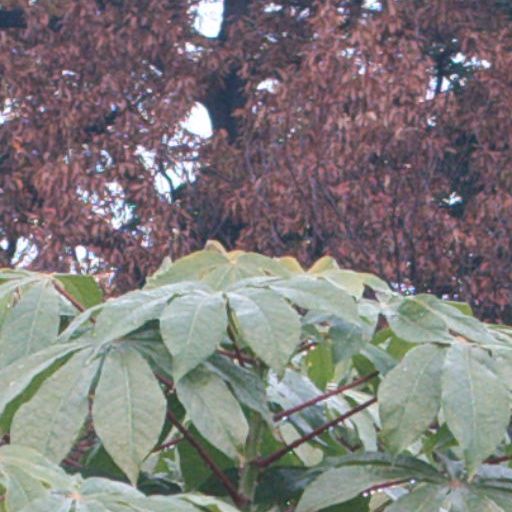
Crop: cassava